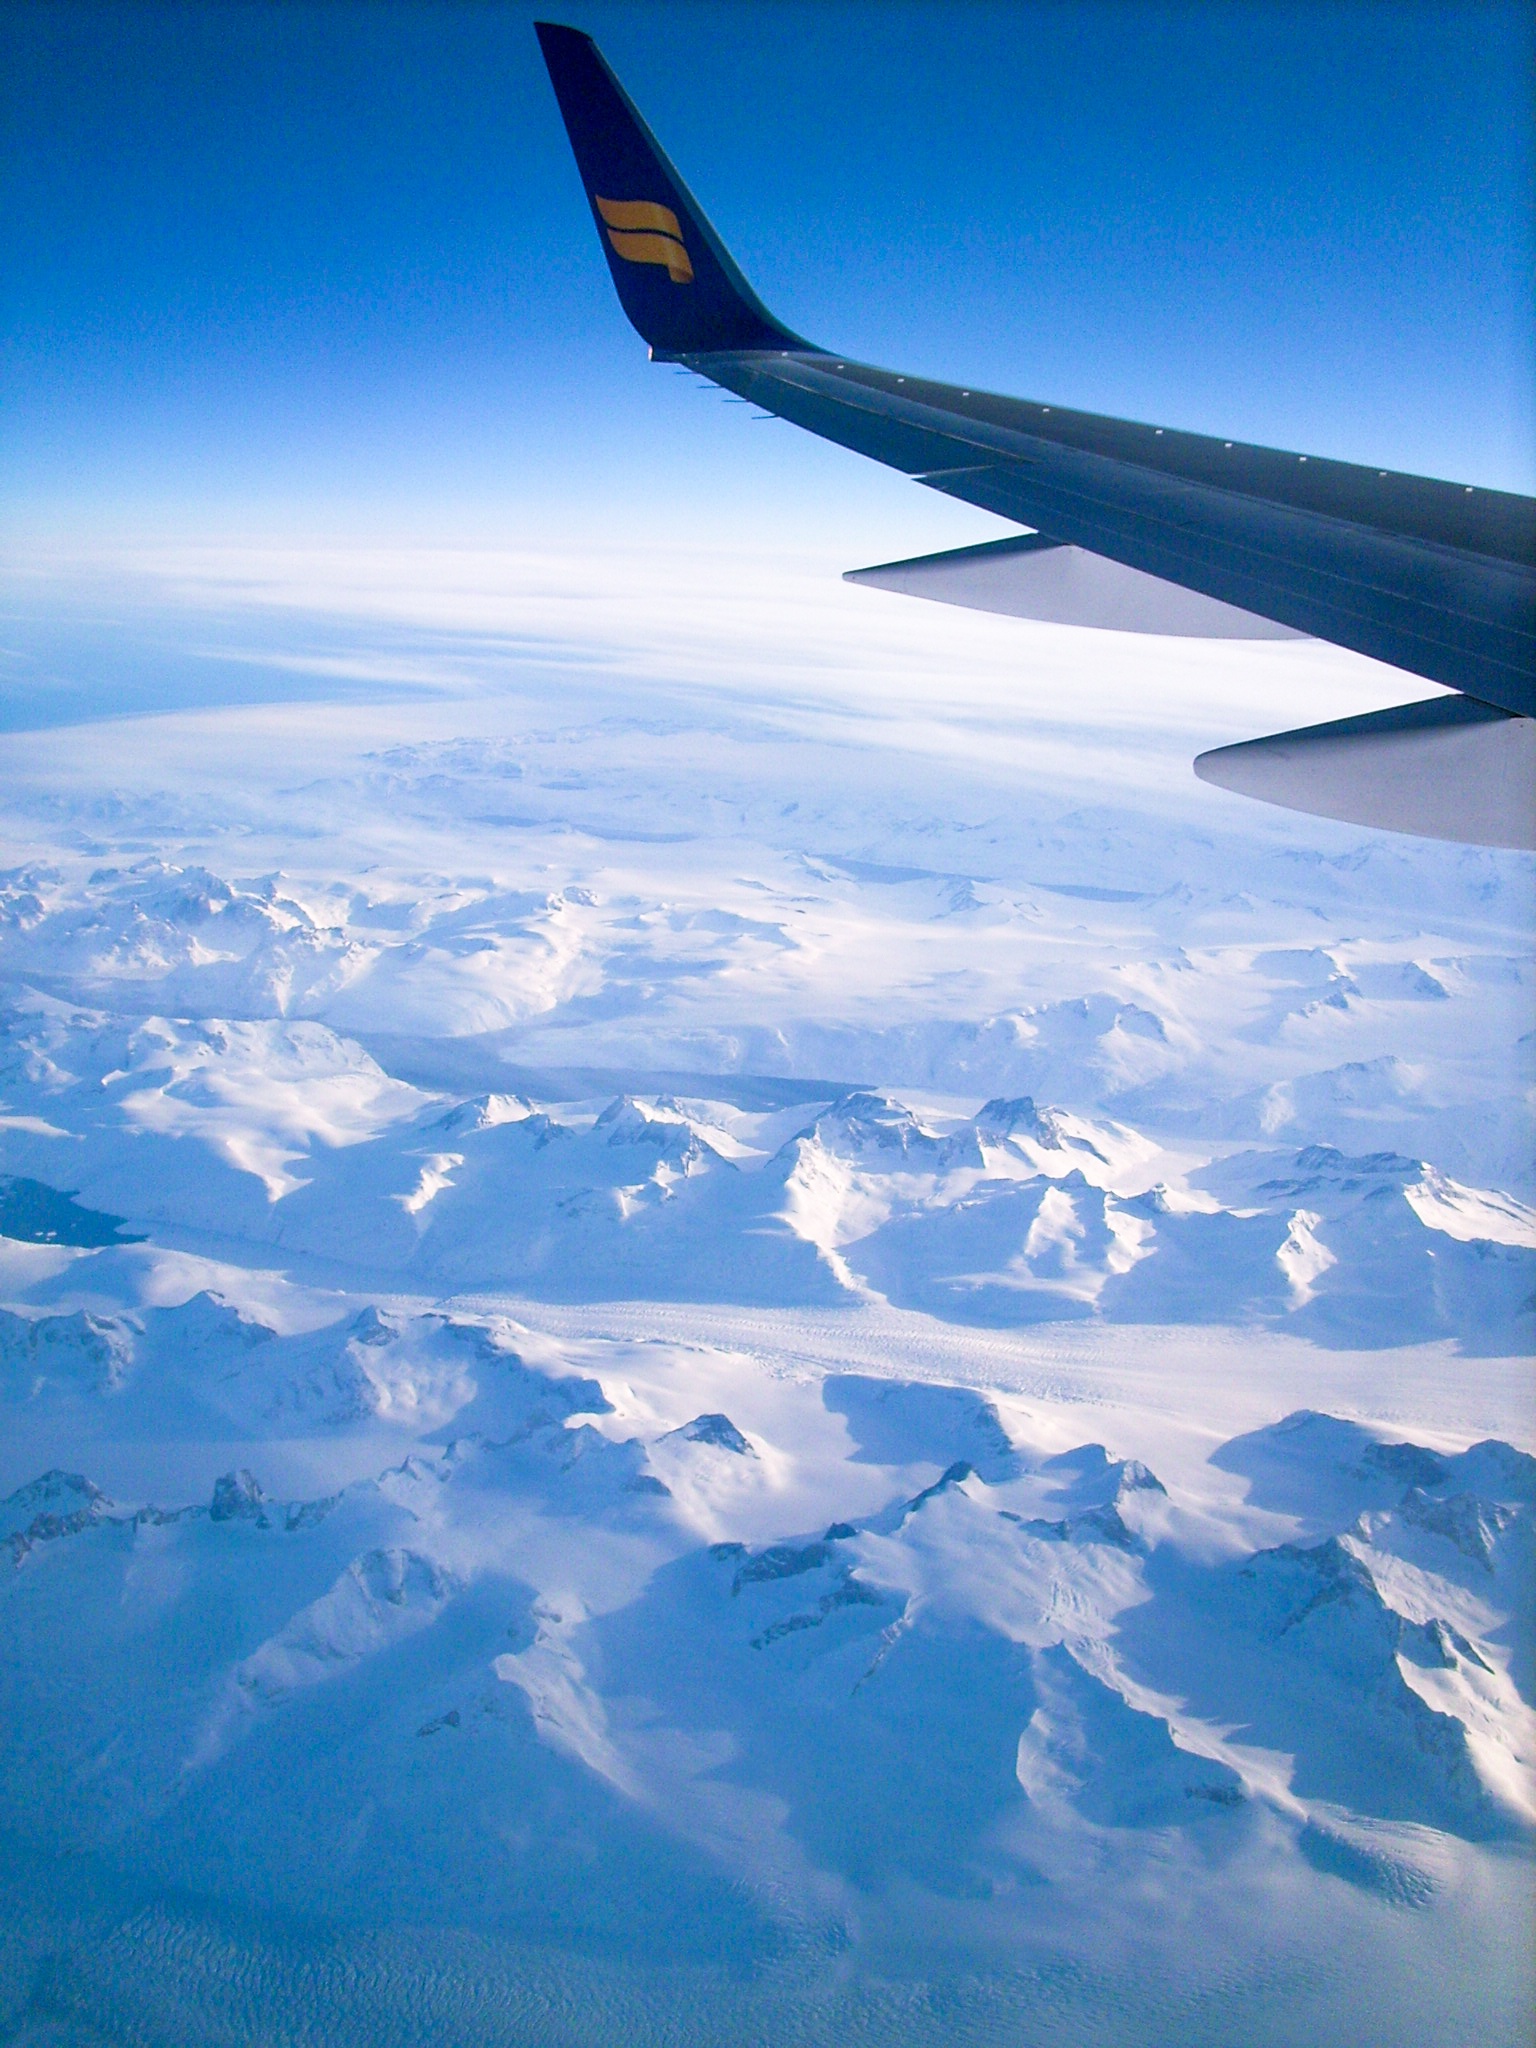
snow, winter, wing, cloud, sky, atmosphere, flying, travel, airplane, plane, aircraft, transportation, transport, ice, reflection, vehicle, airline, aviation, flight, blue, aerial, iceberg, aeroplane, airliner, jet aircraft, air travel, atmosphere of earth, computer wallpaper